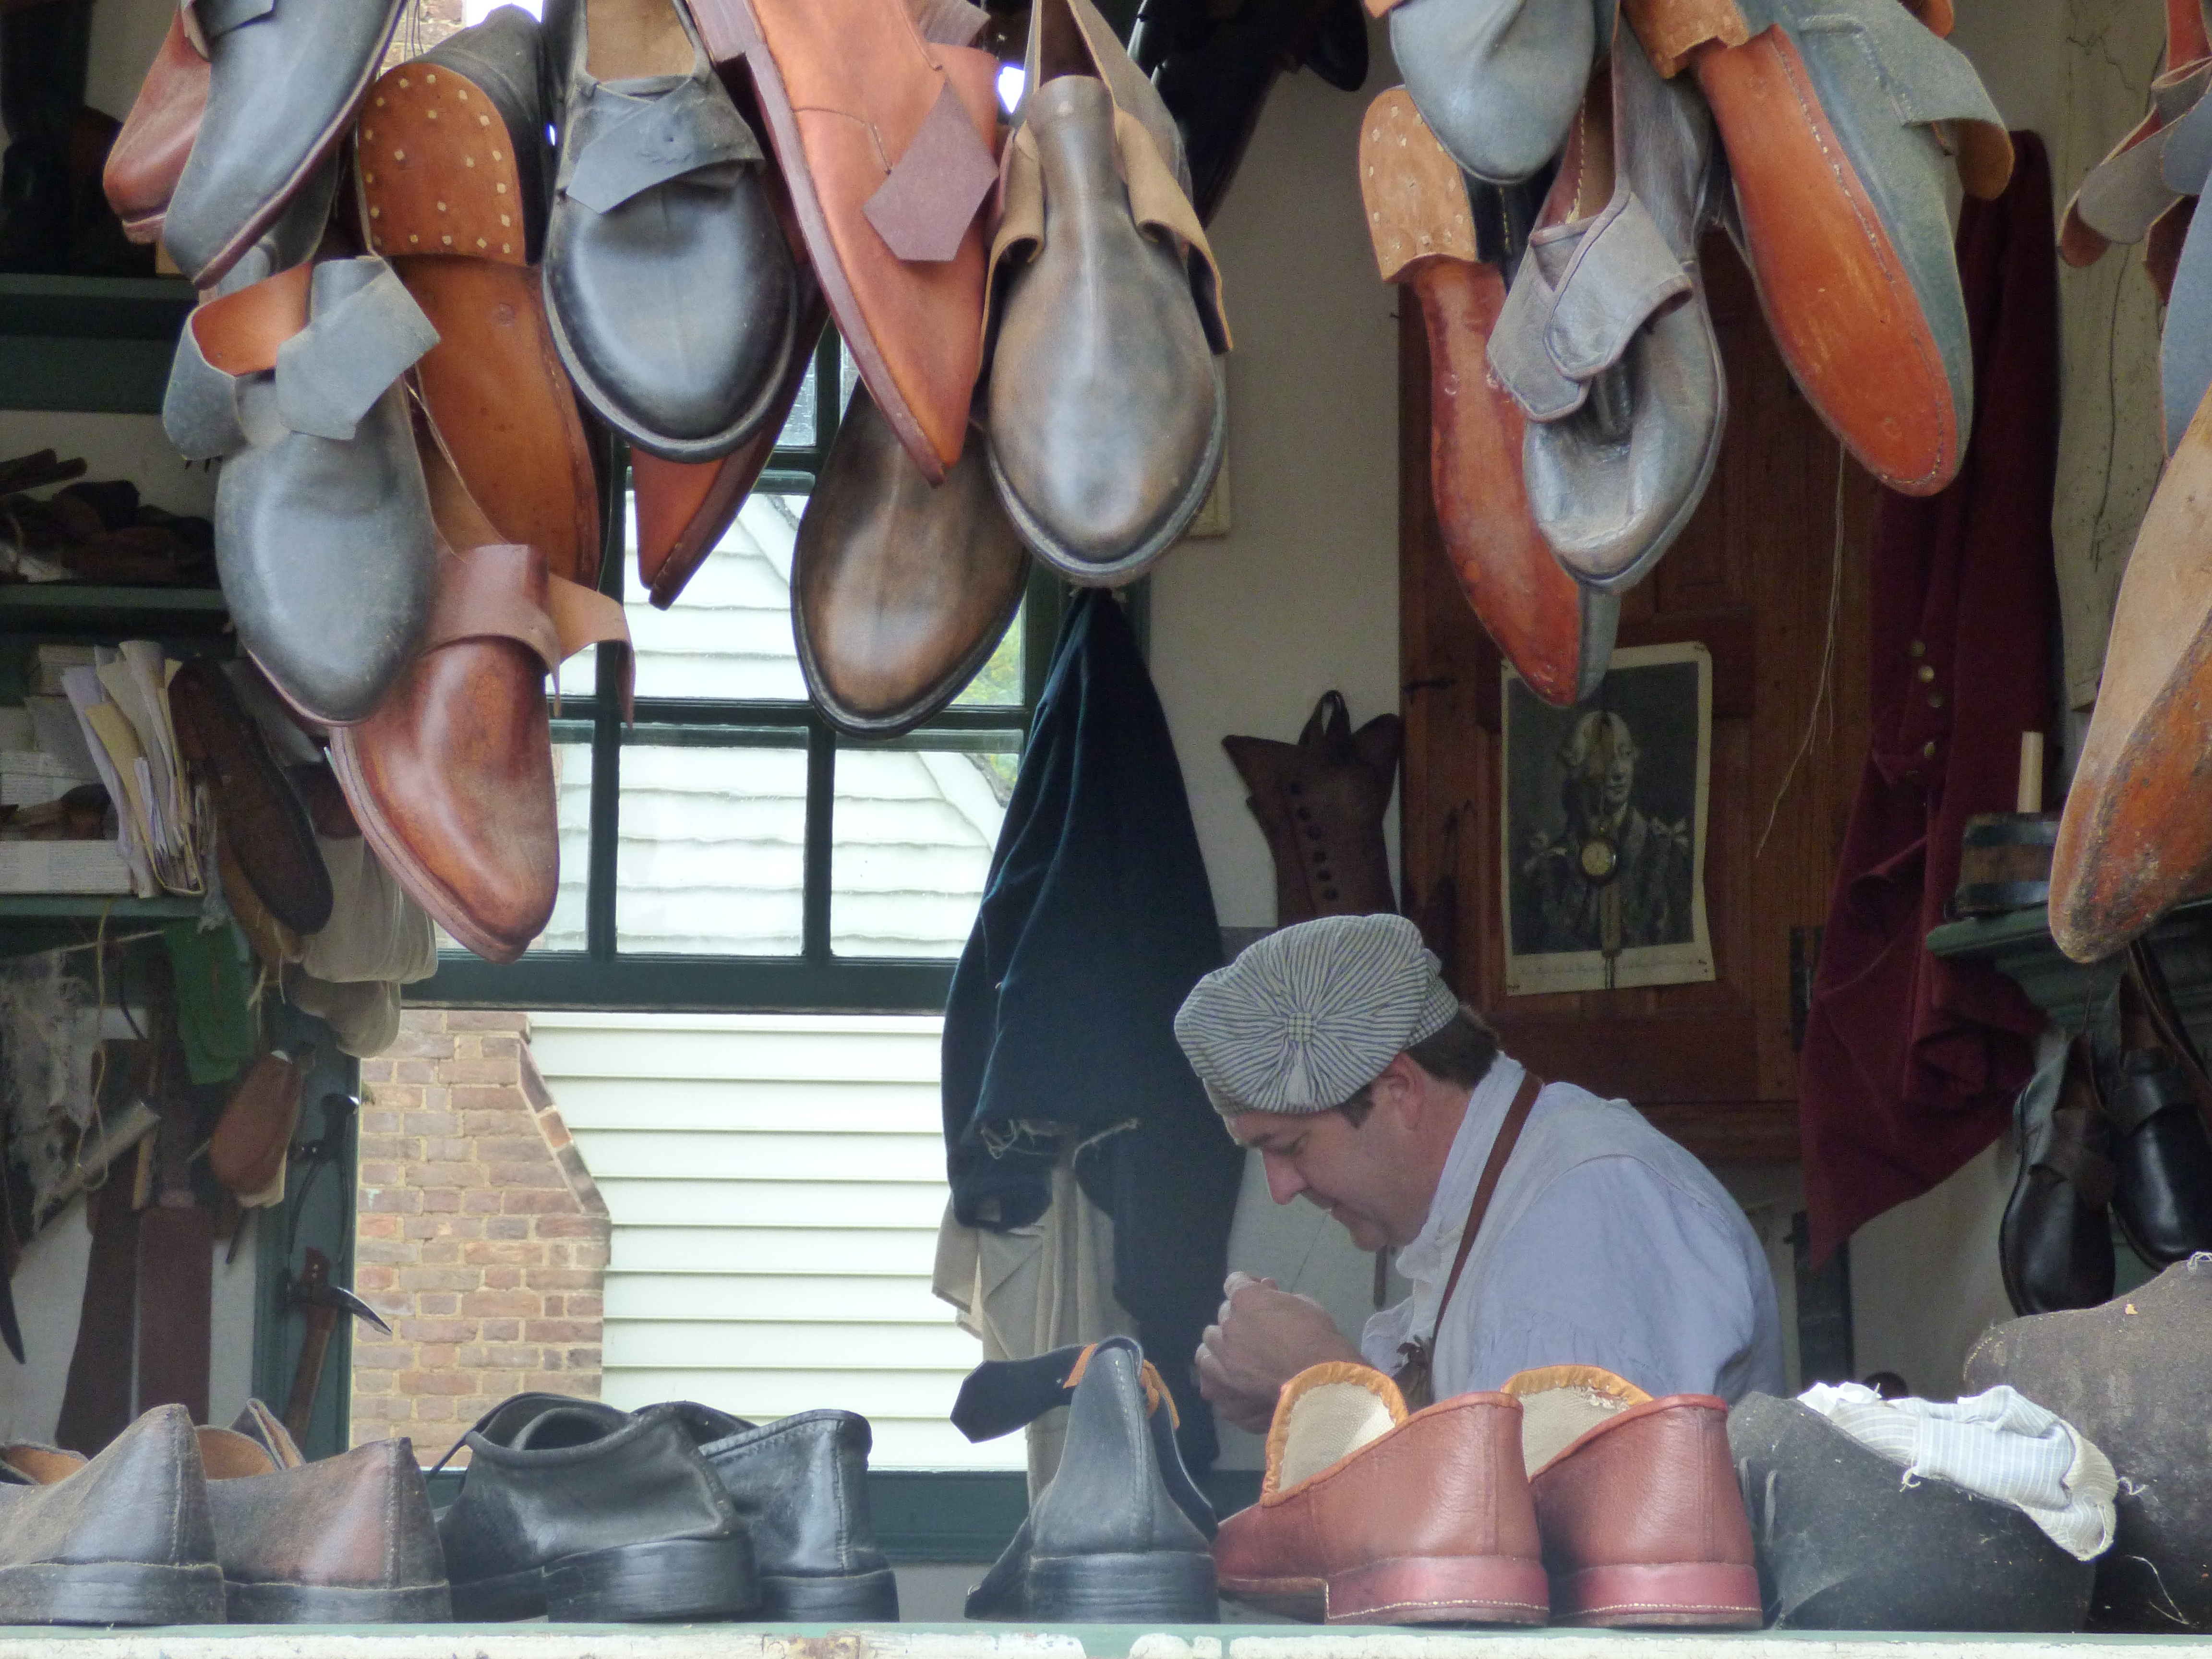
shoemaker, colonial, williamsburg, bowed string instrument